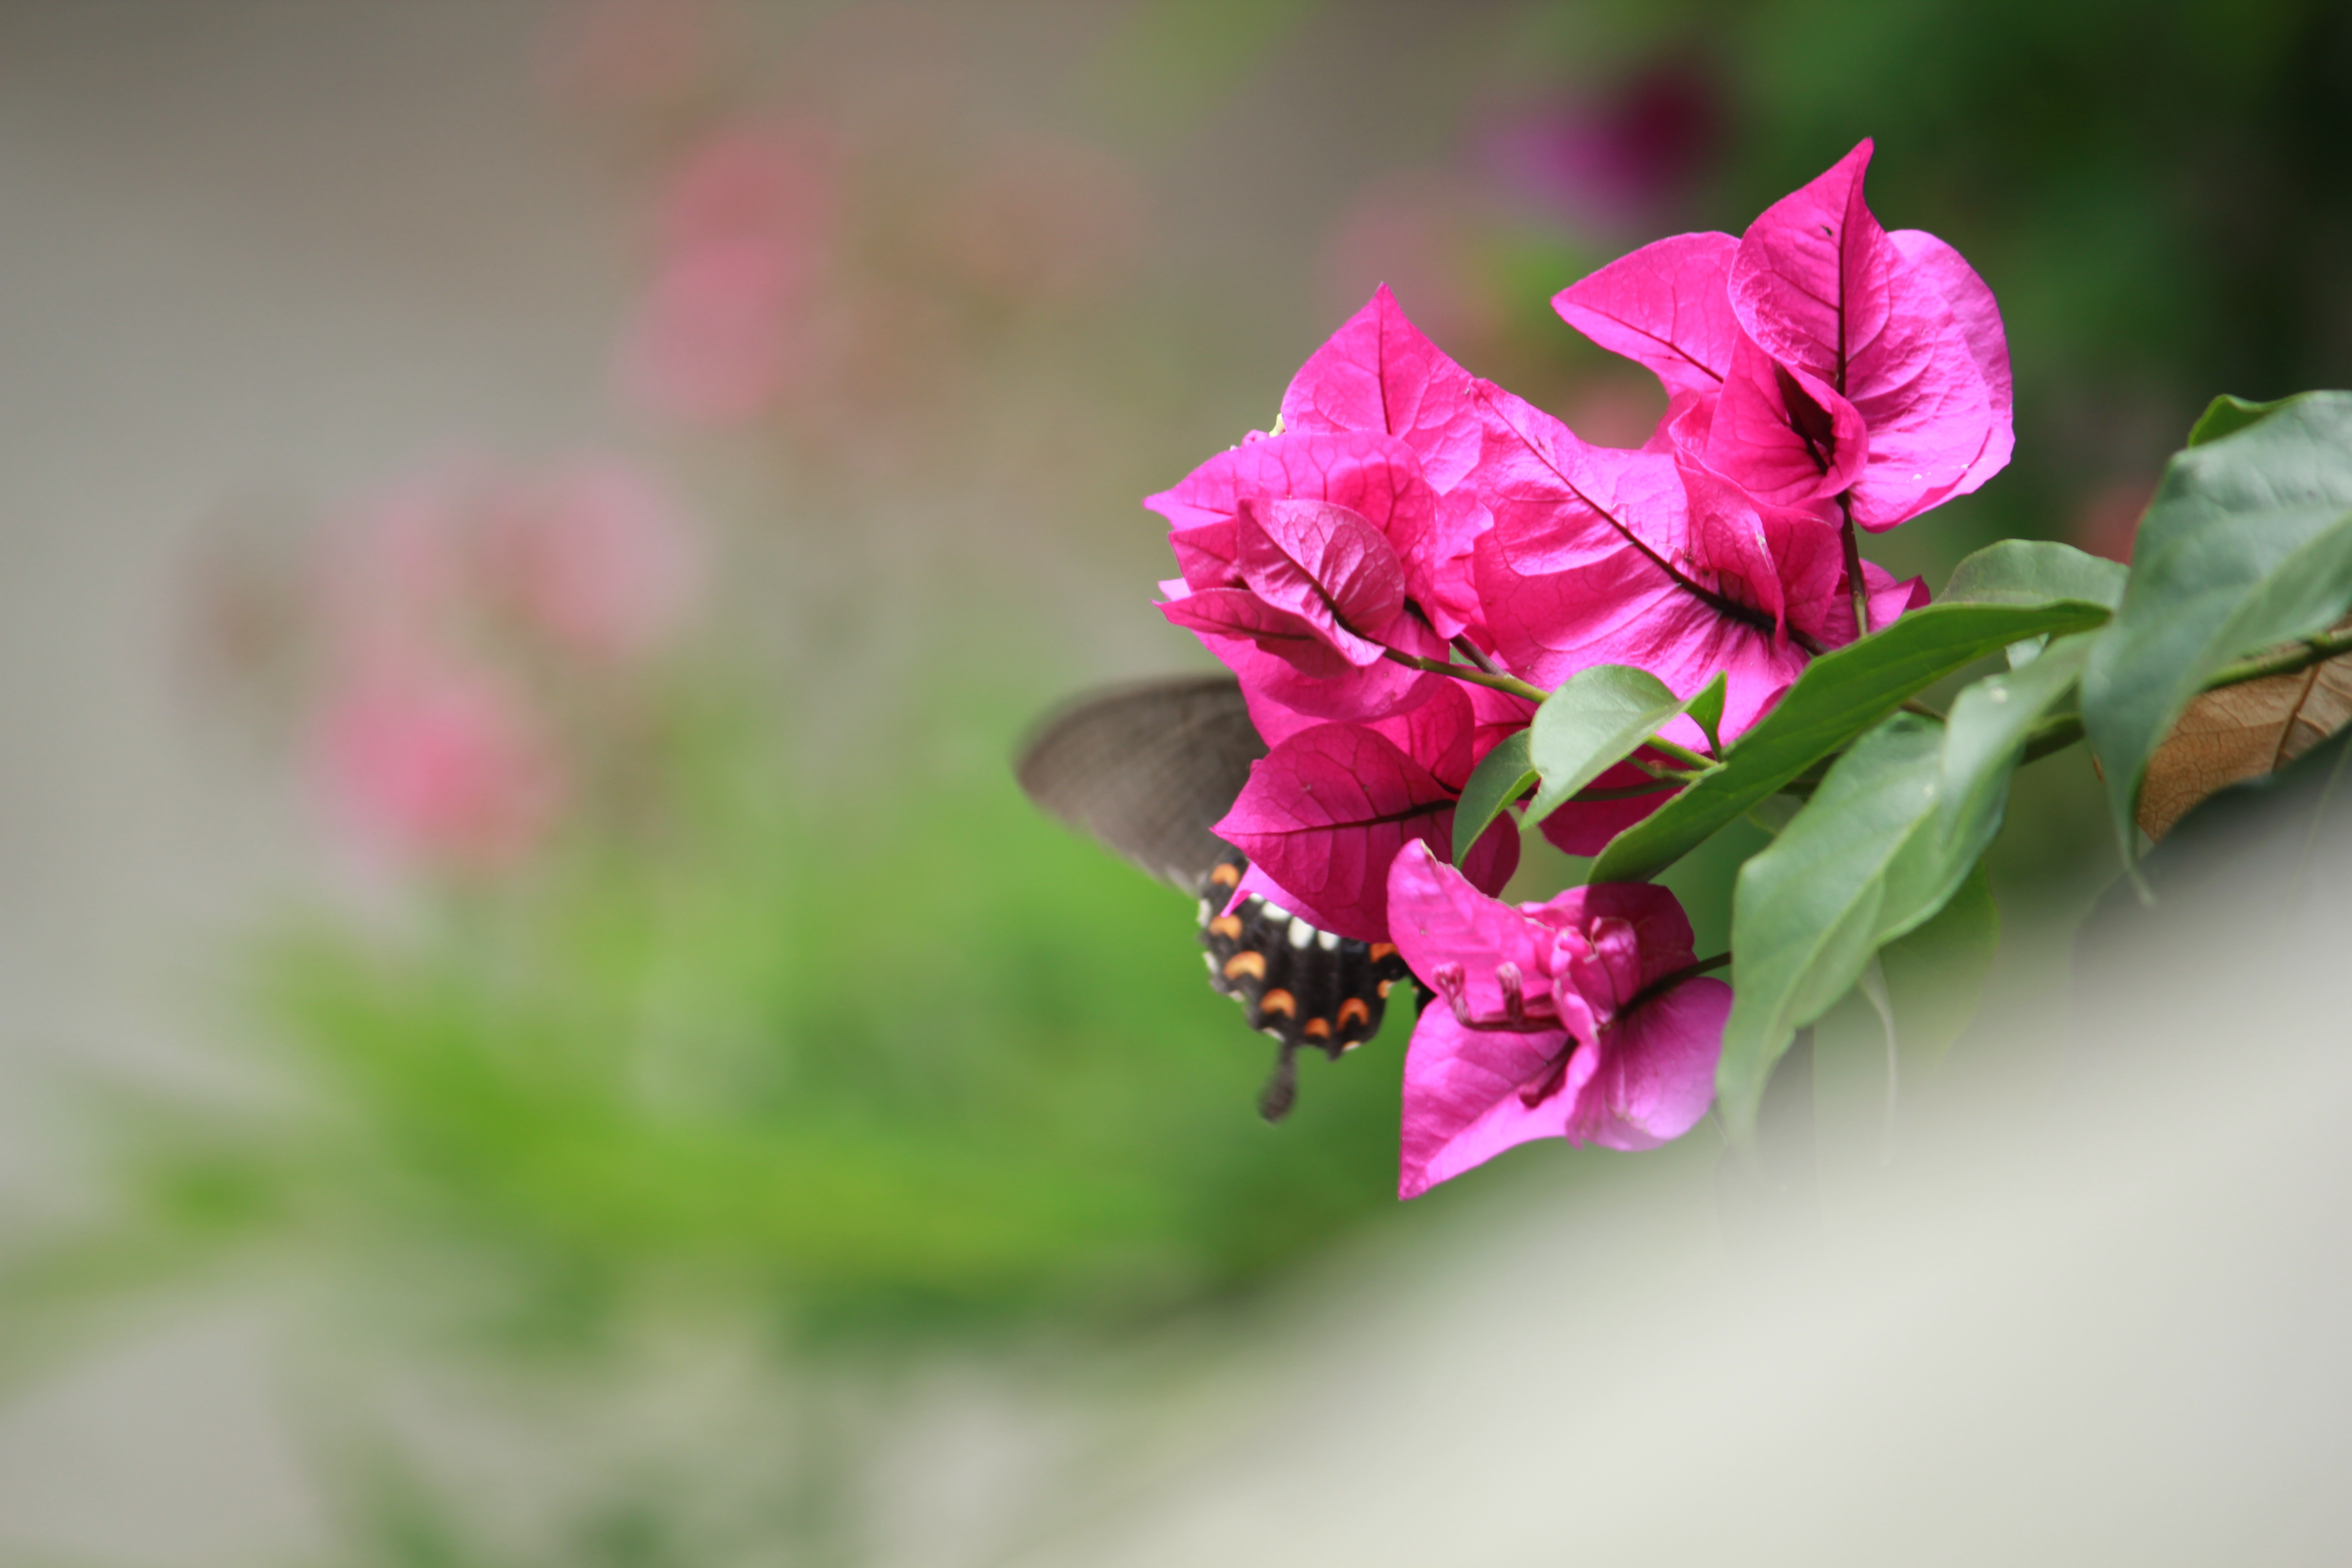
blossom, plant, photography, leaf, flower, petal, dance, green, red, insect, botany, butterfly, pink, flora, wildflower, close up, beautiful, macro photography, flowering plant, land plant